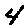
Label: 4